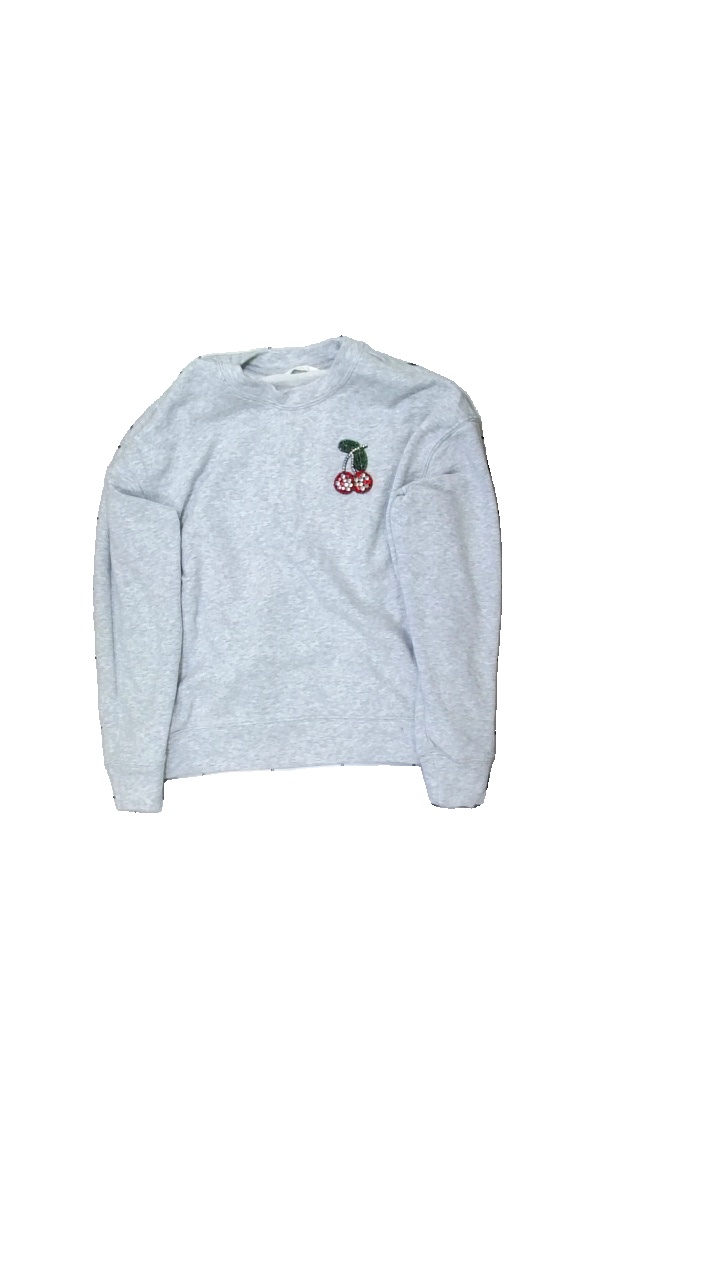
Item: Sweater (Ladies)
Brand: H&m
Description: Sweater med pärltryck
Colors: Grey, Red, Black, Green
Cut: C-collar
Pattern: Other
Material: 85% bomull 15% polyester
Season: All
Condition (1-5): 4
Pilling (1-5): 4
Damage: luddigt
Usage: Reuse
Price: <50